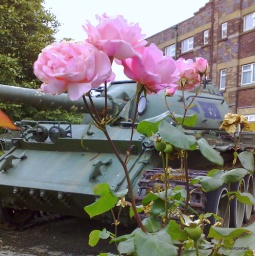
Strange what you find in rose beds these days